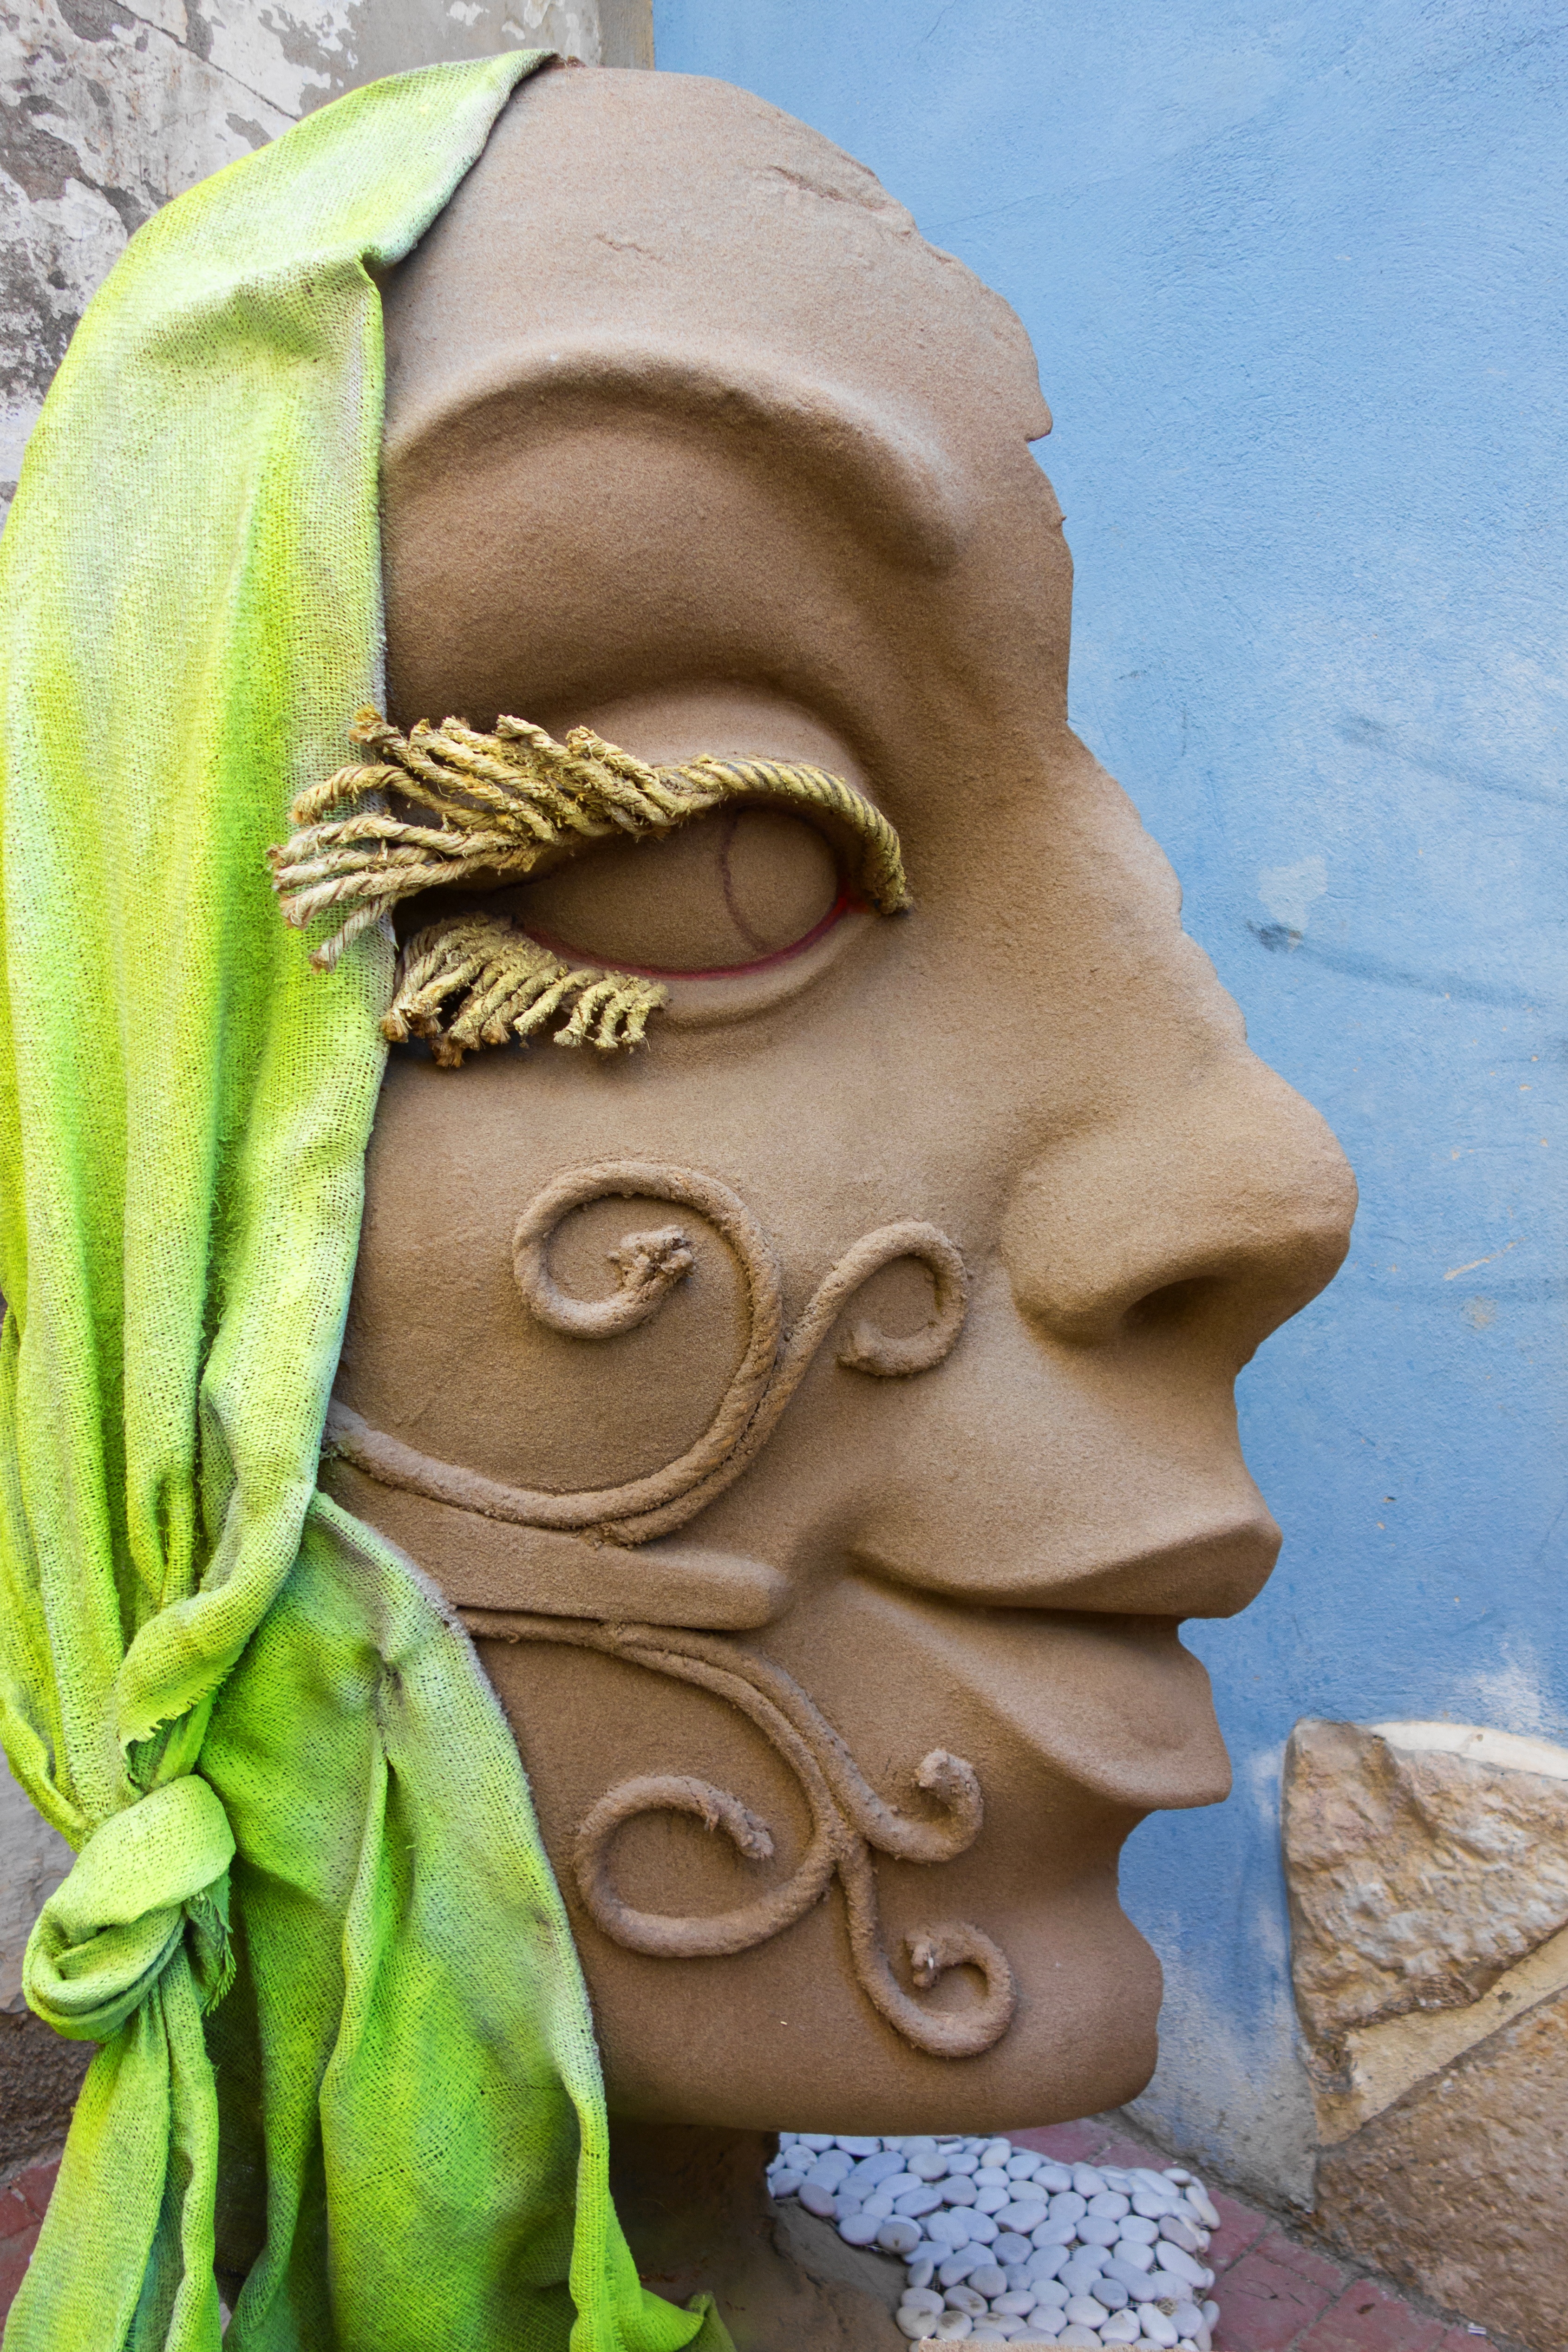
monument, statue, green, color, clothing, close up, face, sculpture, art, figure, temple, women, head, carving, ancient history